The City is For All

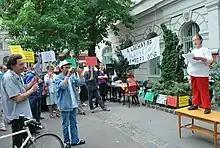
A protest for housing rights

The City is For All was formed with homeless and non-homeless participants of a workshop held by Picture The Homeless from New York, after their visit to Budapest in August, 2009. The workshops were financially supported by the Projects for Peace initiative. A second group was later set up in Pécs, another Hungarian city.